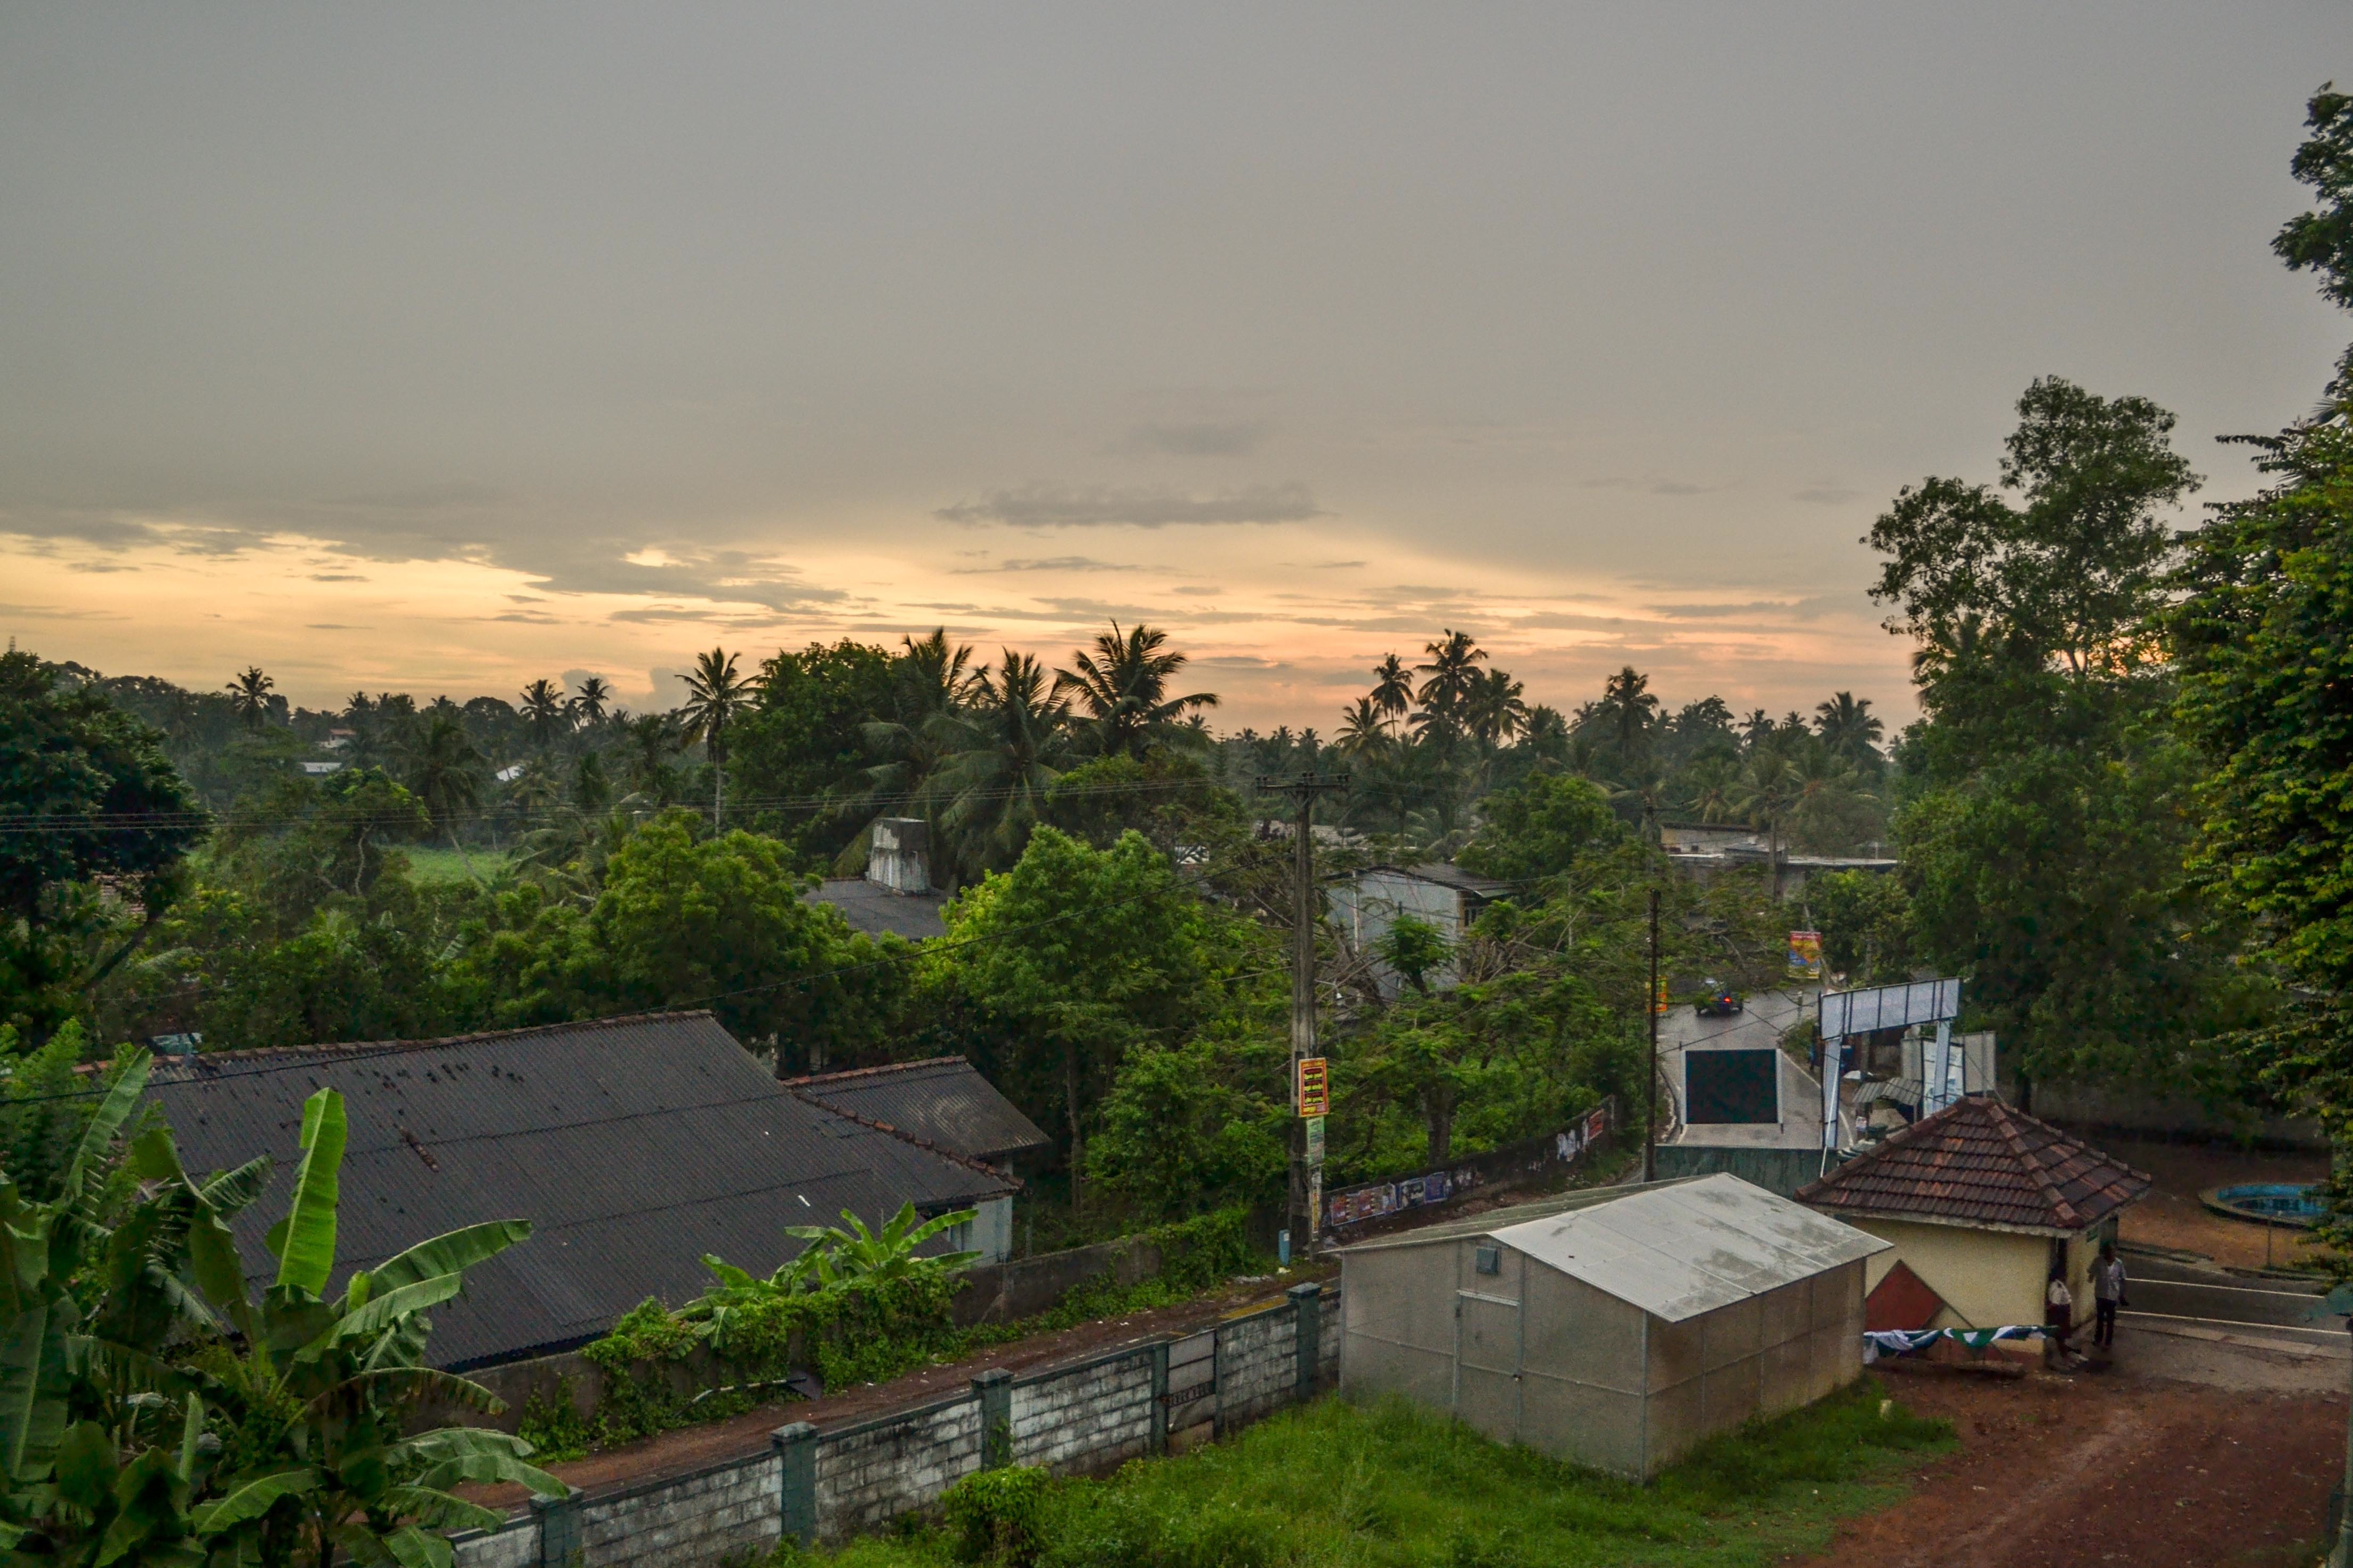
landscape, tree, house, morning, hill, village, estate, rural area, residential area